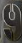
Number: 9